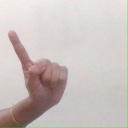
अक्षर: ए